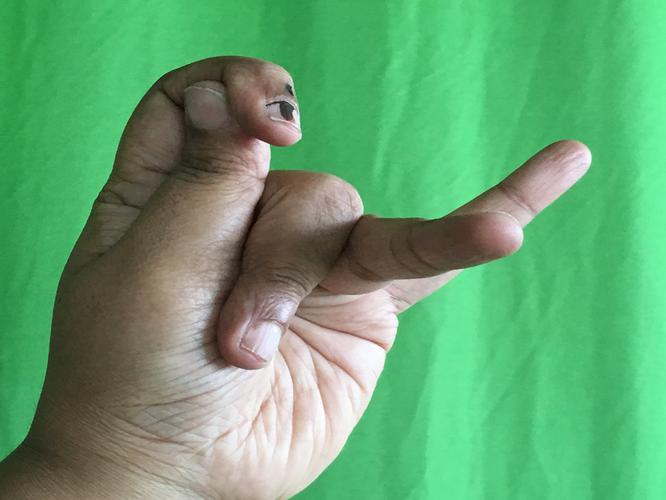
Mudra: Katakamukha_3
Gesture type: single_hand